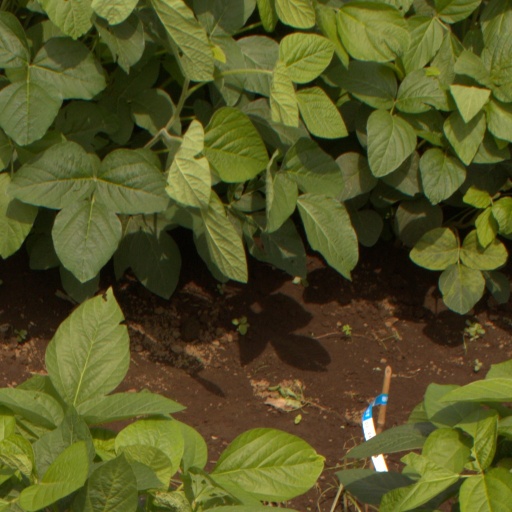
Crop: soybean